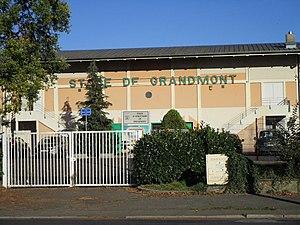
Le stade de Grandmont de Tours, sur l'avenue de l'Alouette, dans le quartier Monjoyeux-Grandmont.
Montjoyeux ou Montjoyeux-Grandmont est un quartier de la ville française de Tours. Il compte près de 3 800 habitants en 2012. Défini par l'Insee dans son partage de la commune de Tours en 22 IRIS, le quartier est situé dans la partie sud de la commune et en est d'ailleurs le plus méridional. Il est ainsi frontalier avec les autres quartiers tourangeaux des Fontaines au nord et de La Bergeonnerie à l'ouest, ainsi qu'avec les communes de Saint-Avertin à l'est, Chambray-lès-Tours au sud et Joué-lès-Tours à l'ouest.
Tours Métropole Val de Loire est une métropole française, située dans le département d'Indre-et-Loire et la région Centre-Val de Loire. Le siège de la métropole se situe à Tours dans le quartier des Deux-Lions.